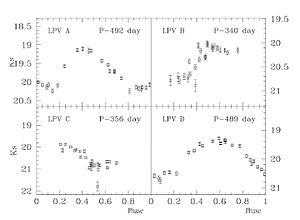
Le terme d'étoile variable à longue période fait référence à des groupes divers d'étoiles variables froides, lumineuses et pulsantes.